Hilda Bowen

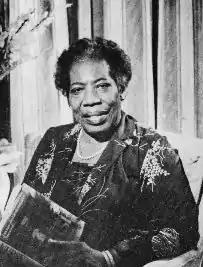
1983

Hilda Bowen, MBE (12 October 1923 – 20 March 2002) was a Bahamian nurse. Graduating with a degree in ophthalmic nursing and midwifery, she became the first Bahamian-trained nurse. In 1962, she was the first Bahamian to become matron of the public hospital and in 1965, was installed as principal matron of the Public Health Department. She worked as the Chief Nursing Officer of the Ministry of Health between 1970 and 1980 and thereafter served as the country's Director of Nursing. She drove for the establishment of the Bahamas Nursing Council, a governing body for the country's nursing industry and was influential in developing a degree based nursing certification. She was honored as a Member of the Order of the British Empire in 1969 for her contributions to the medical development of the country.